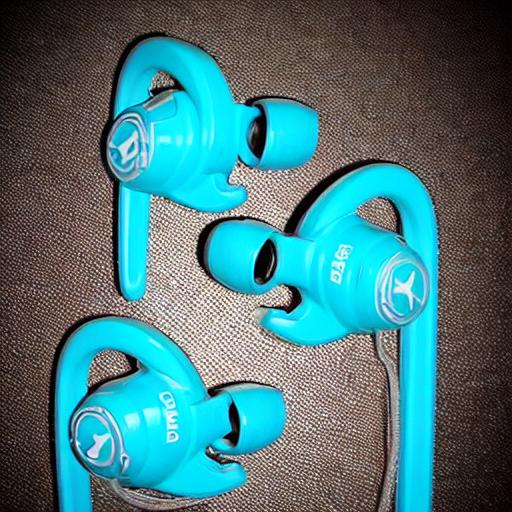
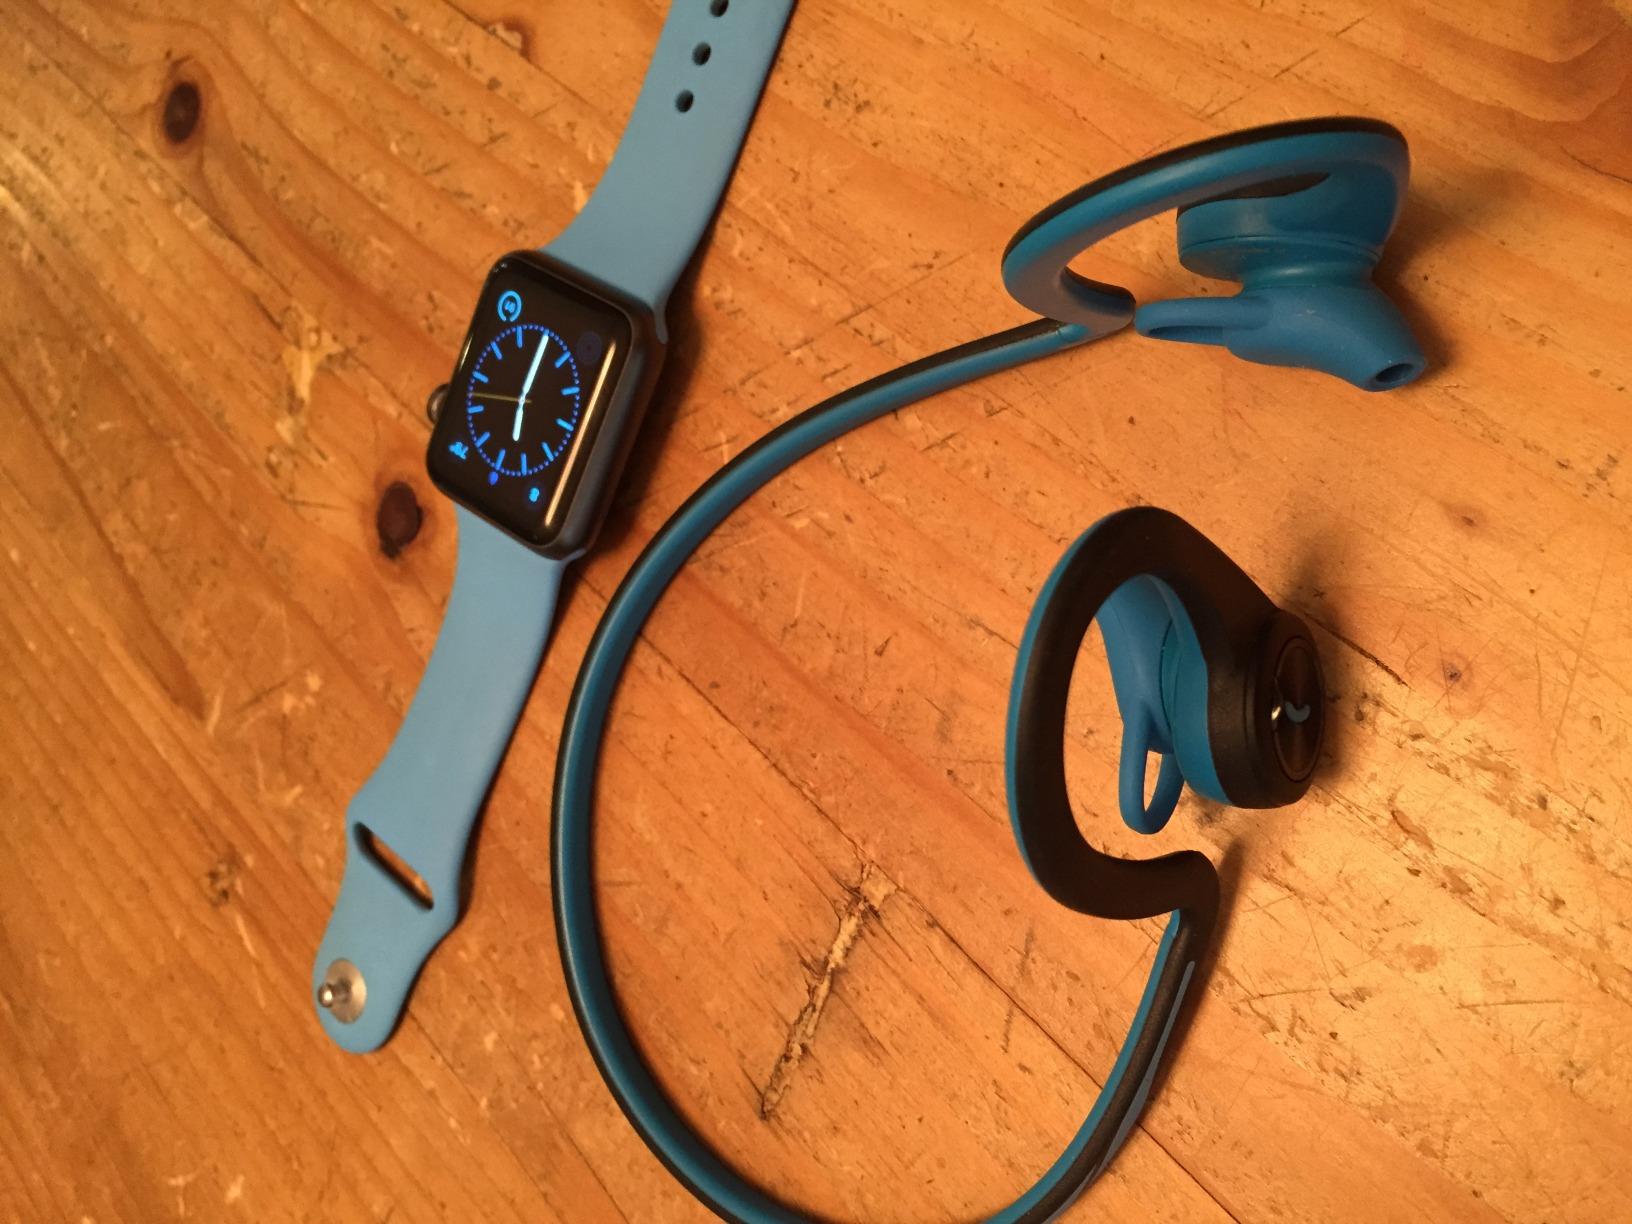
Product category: headphones
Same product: no